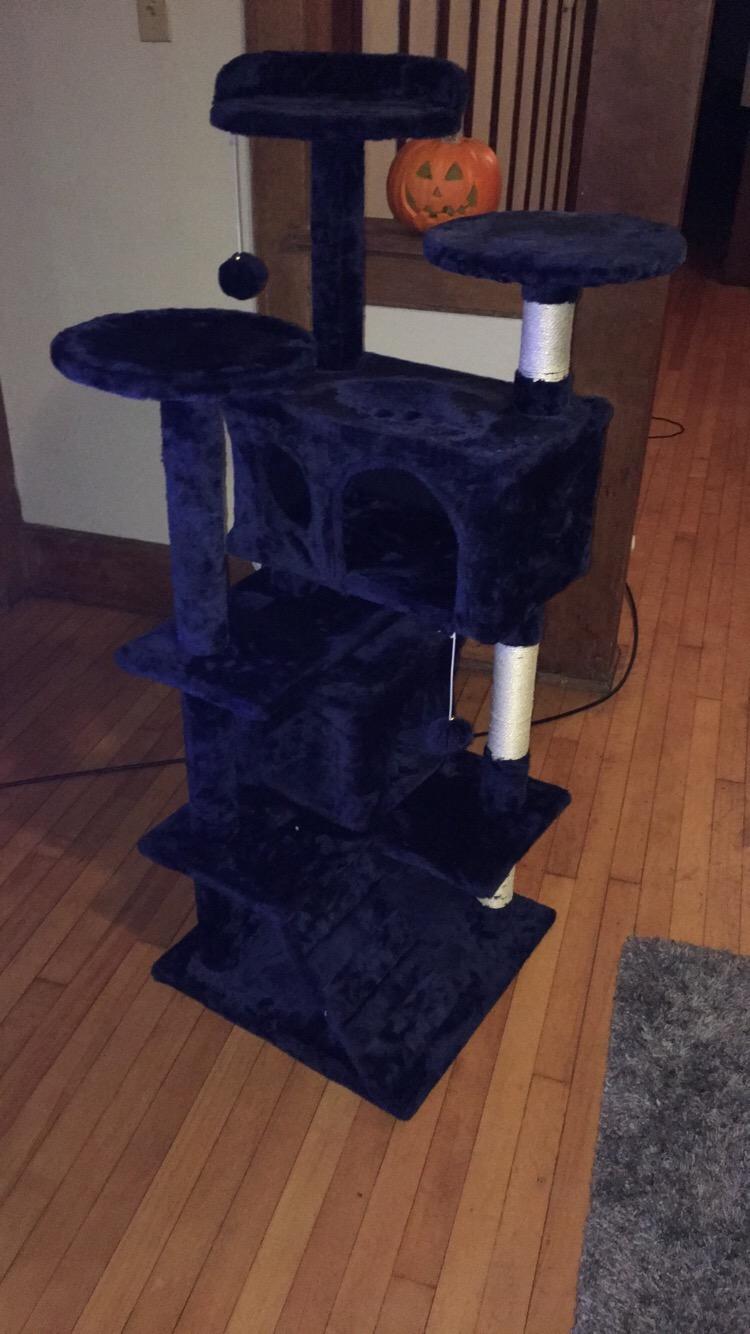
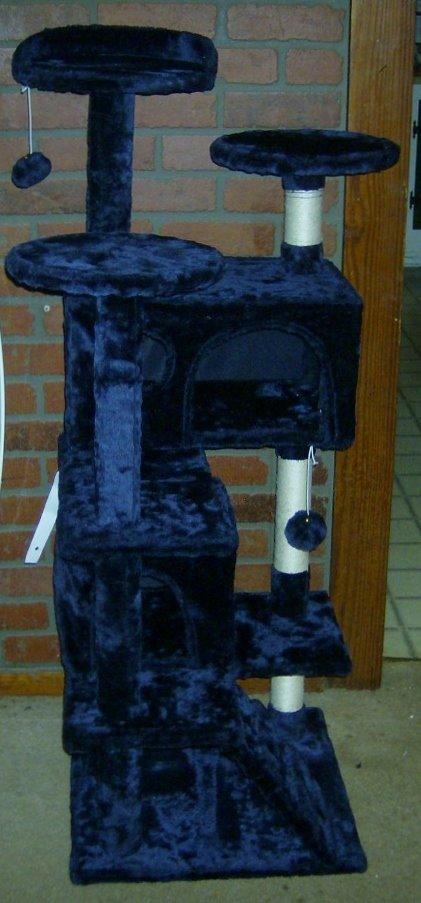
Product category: items_cat tree
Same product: yes